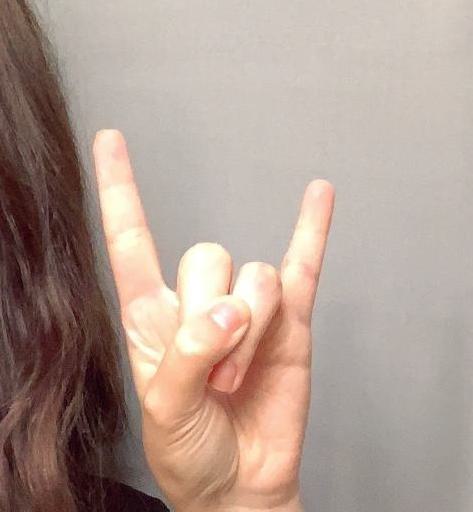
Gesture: rock